Roger Cohen

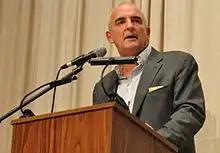
Roger Cohen (2015)

Roger Cohen is a Pulitzer-Prize winning journalist and author. He is a correspondent and former foreign editor and Op-Ed columnist for "The New York Times". He has worked as a foreign correspondent in more than 60 countries and was named Paris bureau chief in October 2020.